Interval arithmetic

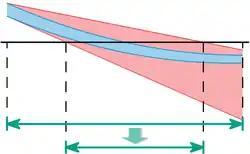
Reduction of the search area in the interval Newton step in "thick" functions.

An interval variant of Newton's method for finding the zeros in an interval vector formula_58 can be derived from the average value extension. For an unknown vector formula_172 applied to formula_173, gives.